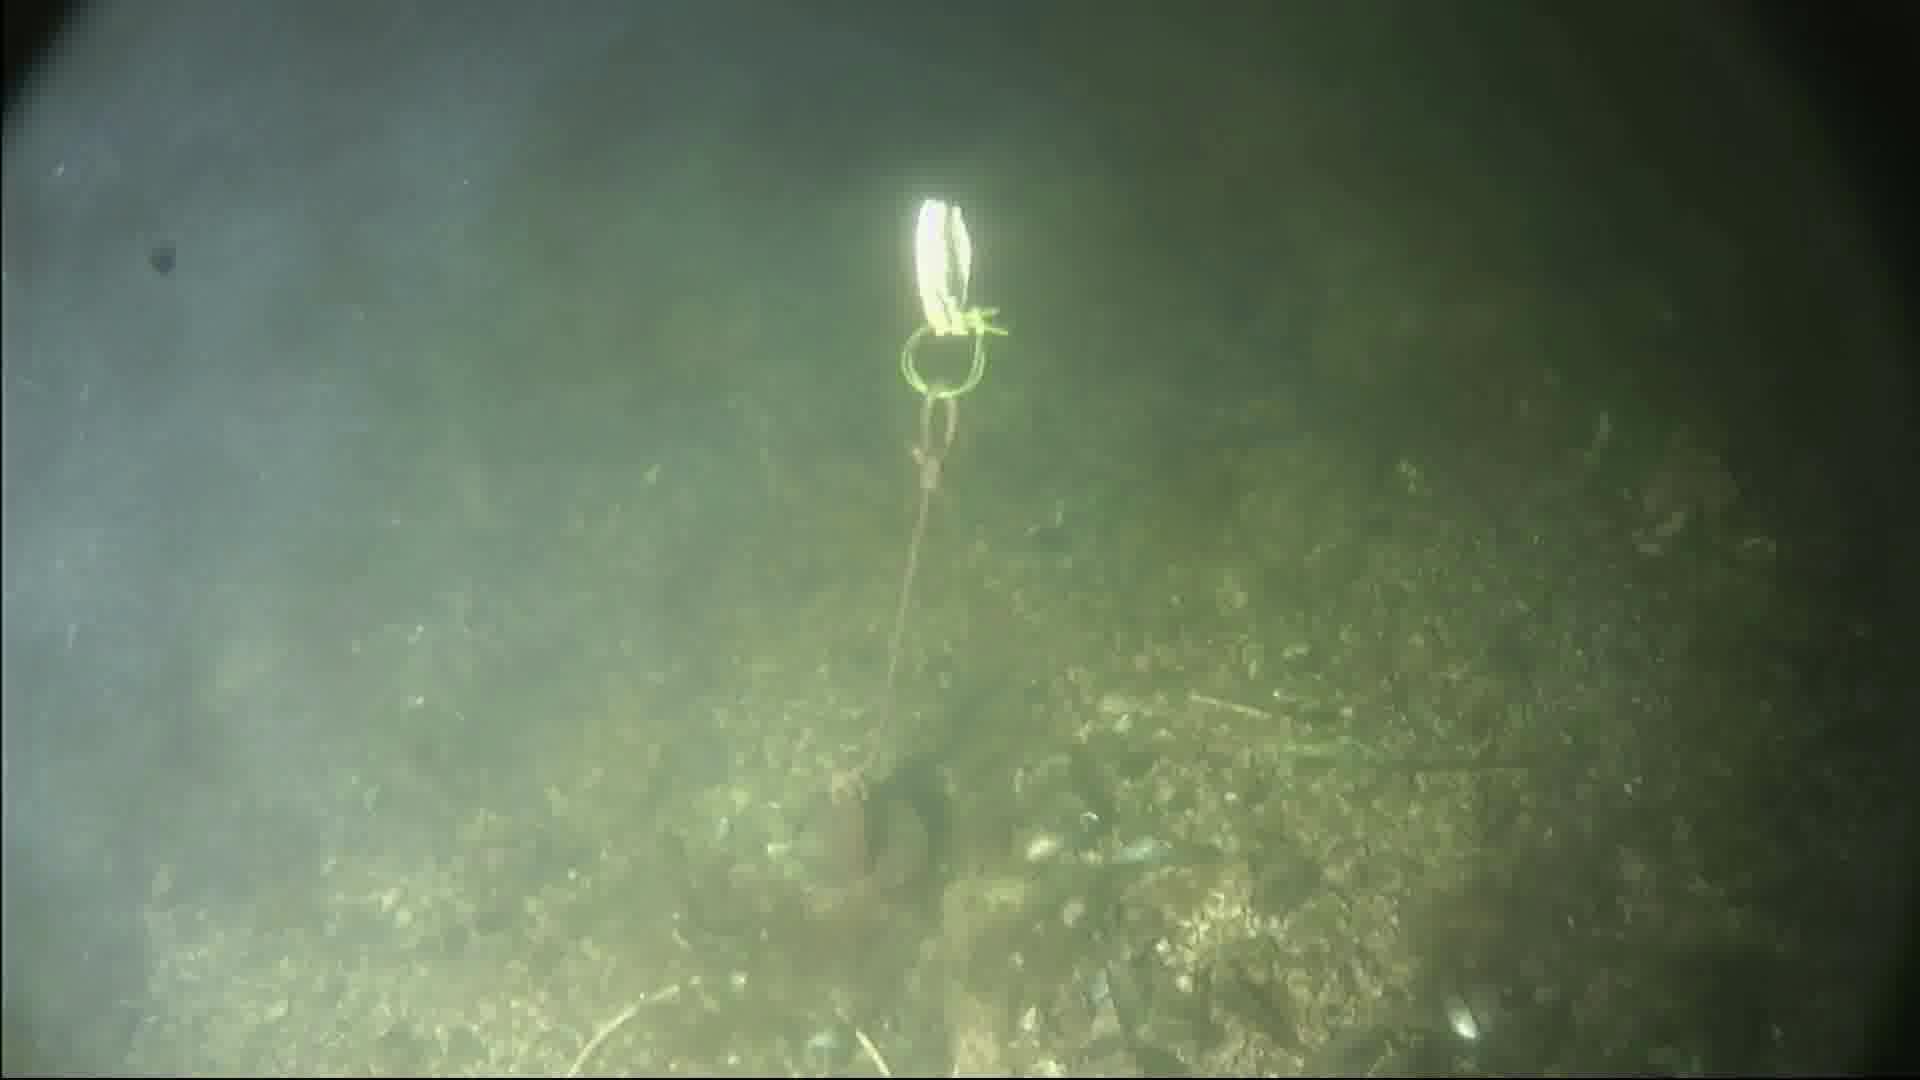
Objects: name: crab